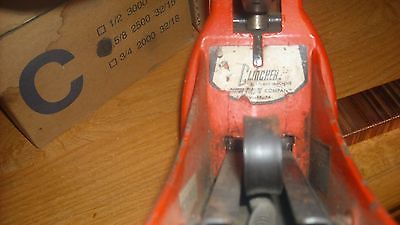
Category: stapler